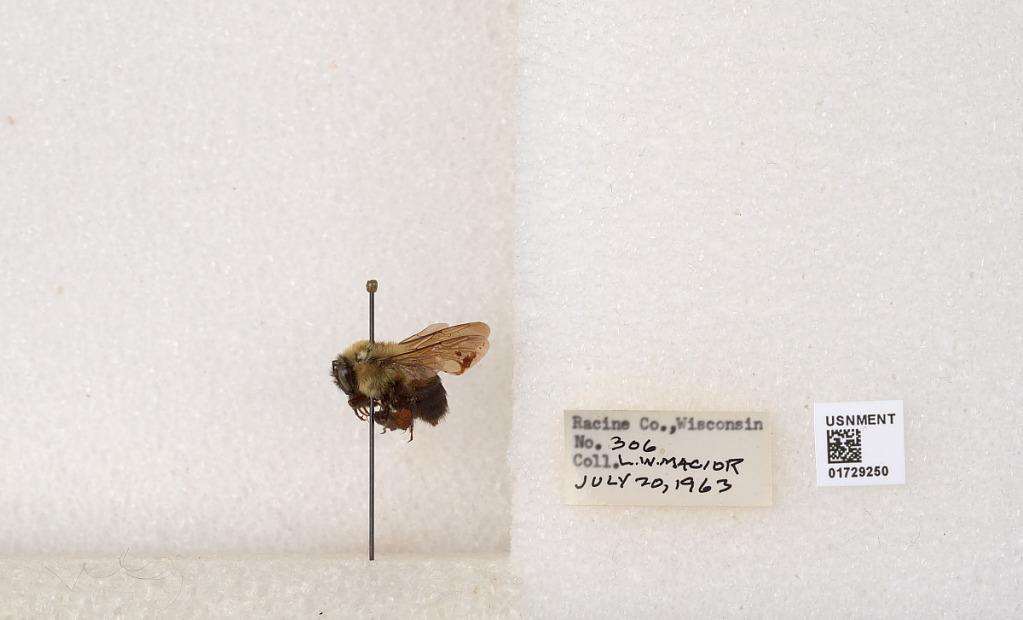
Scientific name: Bombus (Separatobombus) griseocollis (De Geer)
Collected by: L. Macior
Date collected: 1963-7-20
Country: United States
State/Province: Wisconsin
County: Racine
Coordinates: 42.7299, -87.8123